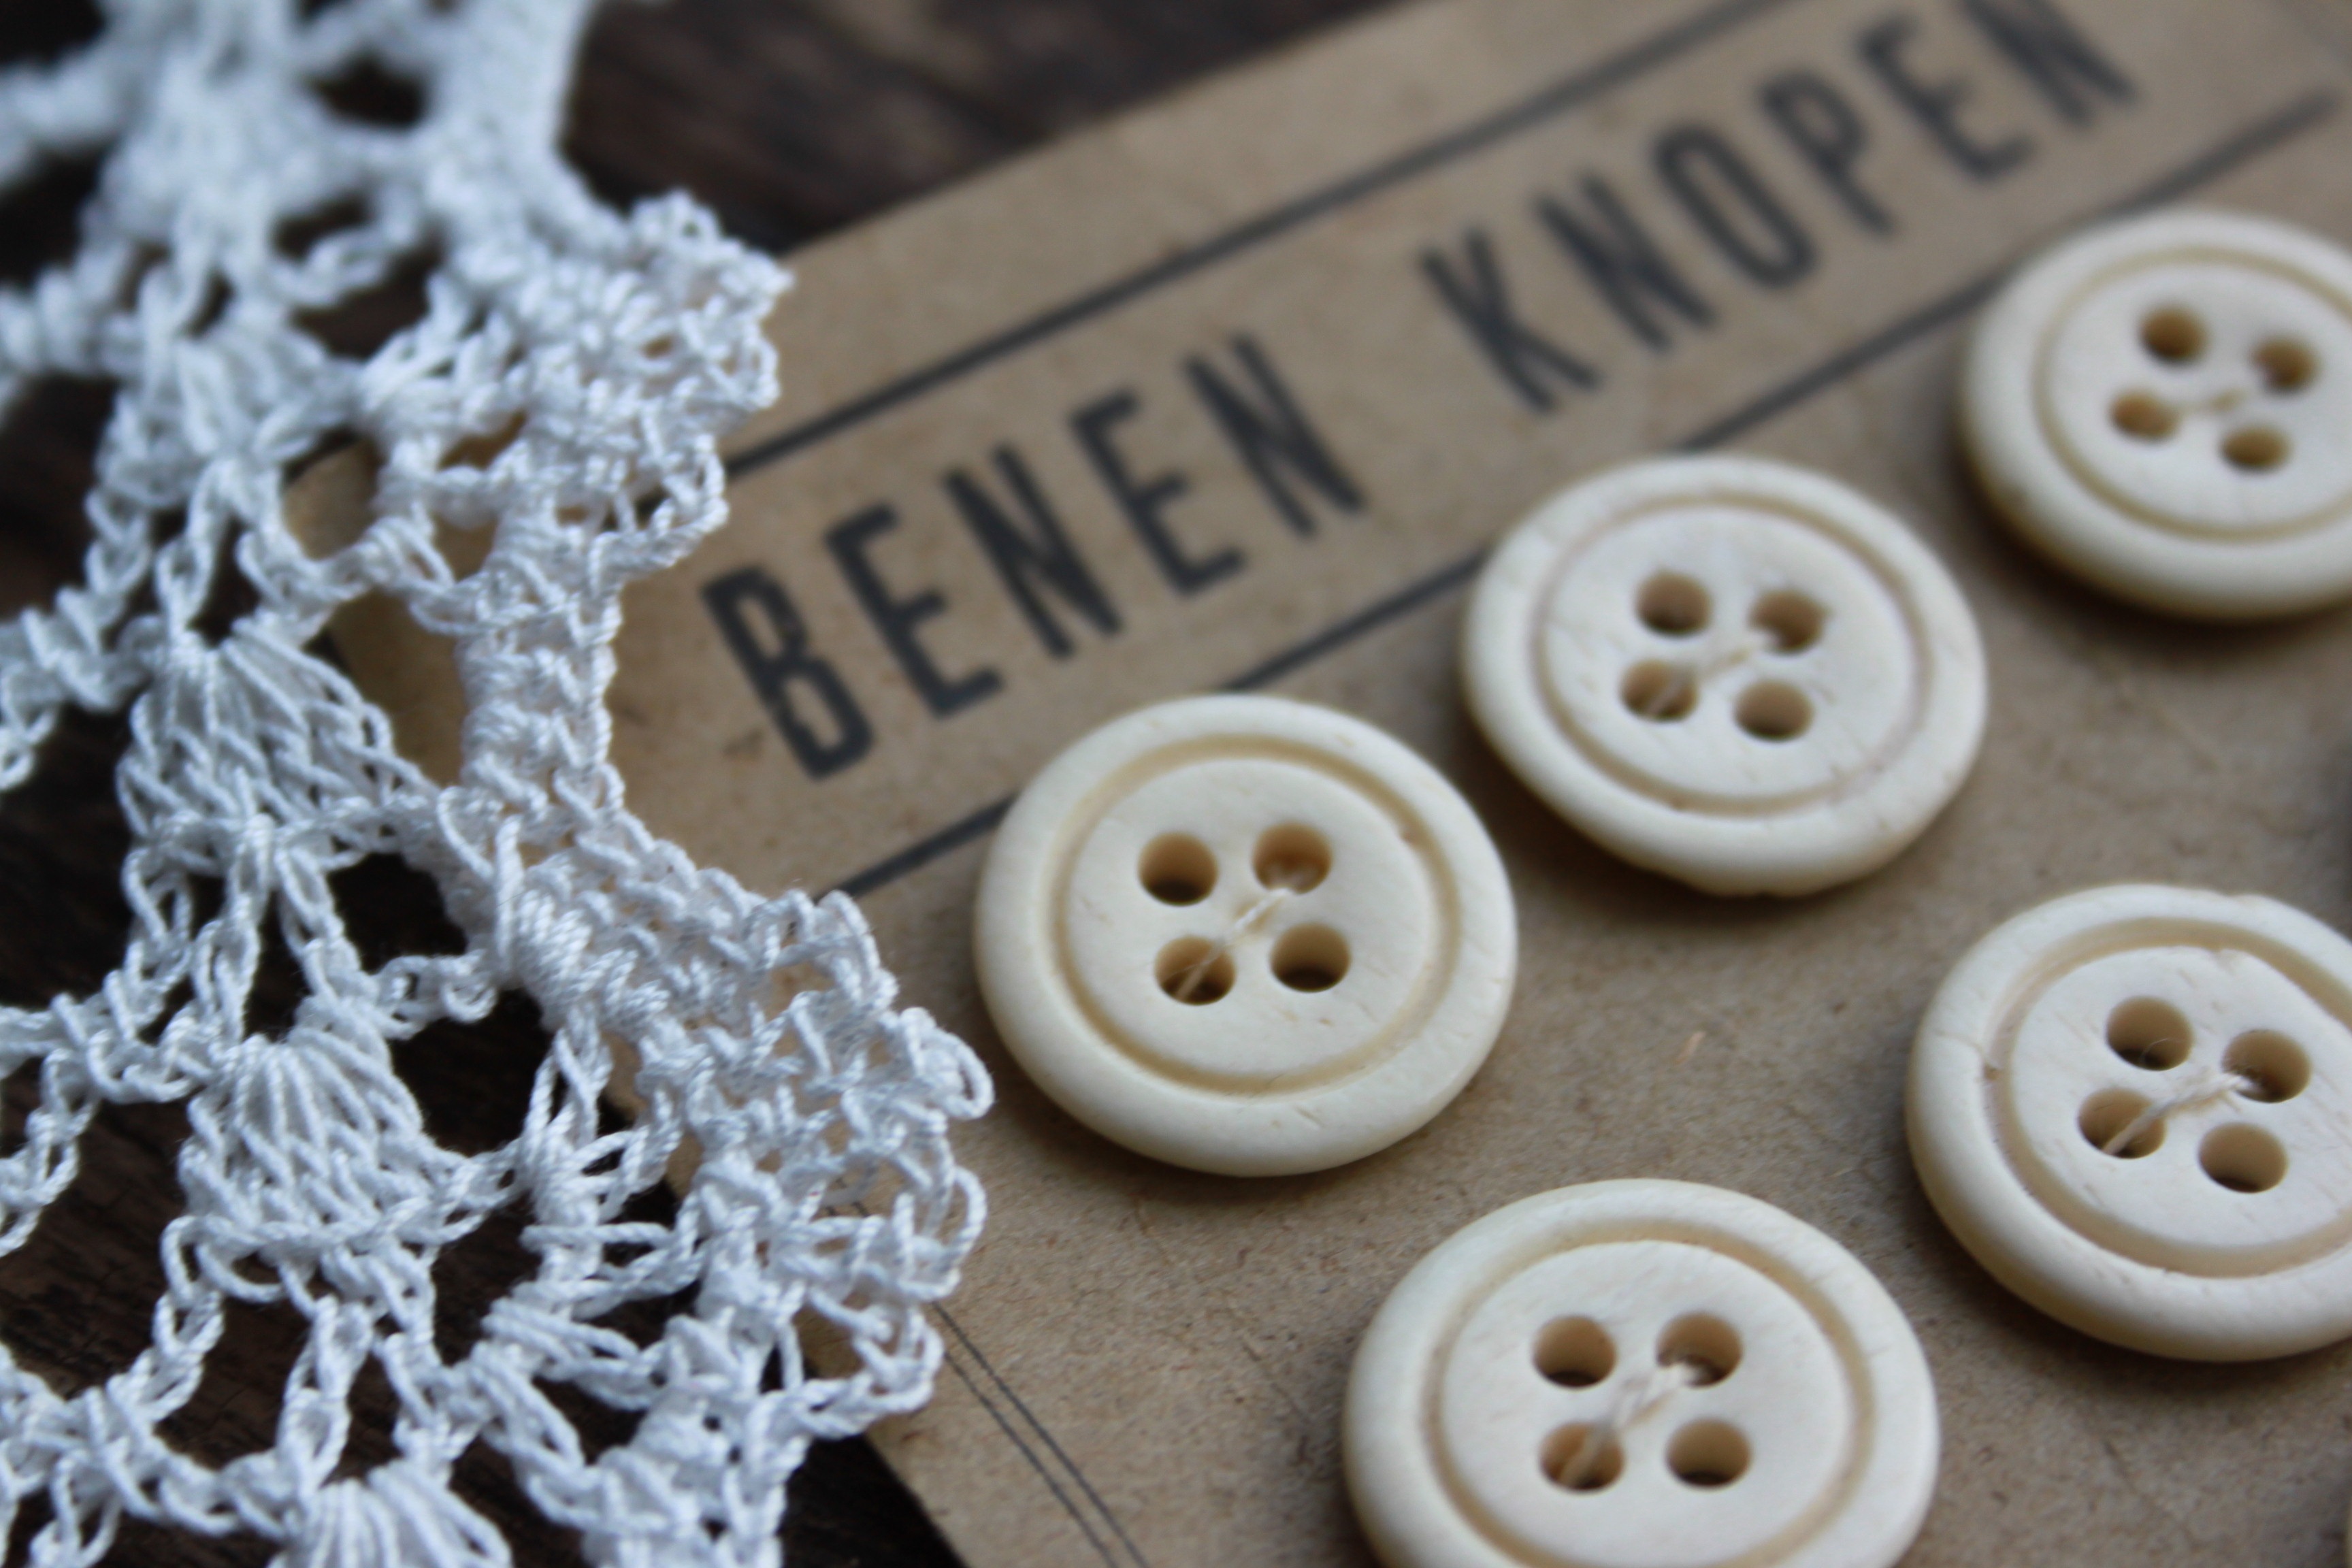
white, decoration, pattern, food, dessert, material, crochet, textile, art, icing, hooks, brocante, crochet lace, legs knots, old buttons